Wyong Roos

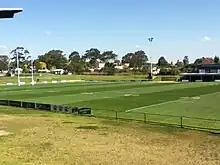
Morry Breen Oval, Kanwal, New South Wales, Australia.

Irregular meetings were held during the '60s about establishing a licensed club but nothing eventuated until 1971 when the President, Joe Bishop, announced that six acres of land had been purchased at Kanwal to build such a club and playing fields. Kanwal was ten kilometres north of Wyong but had been recognised as growth area. The choice to go to Kanwal was led by Morry Breen.